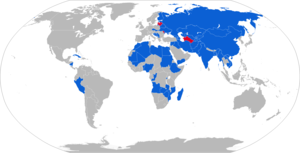
L'obusier D-30 de 122 mm est une arme entrée en service dans l'Union des républiques socialistes soviétiques dans les années 1960. C'est une pièce d'artillerie de campagne considérée comme robuste et utilisable dans des conditions difficiles.